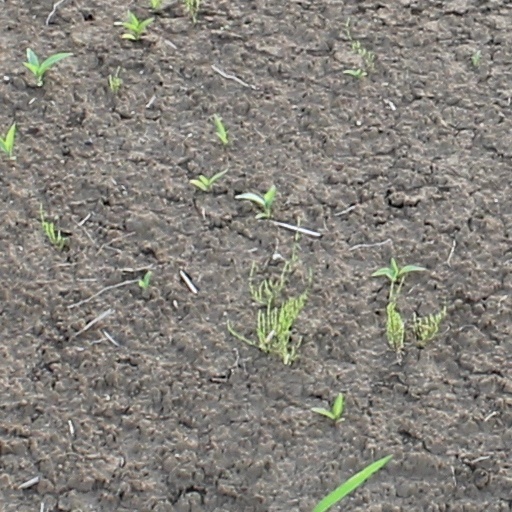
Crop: wheat